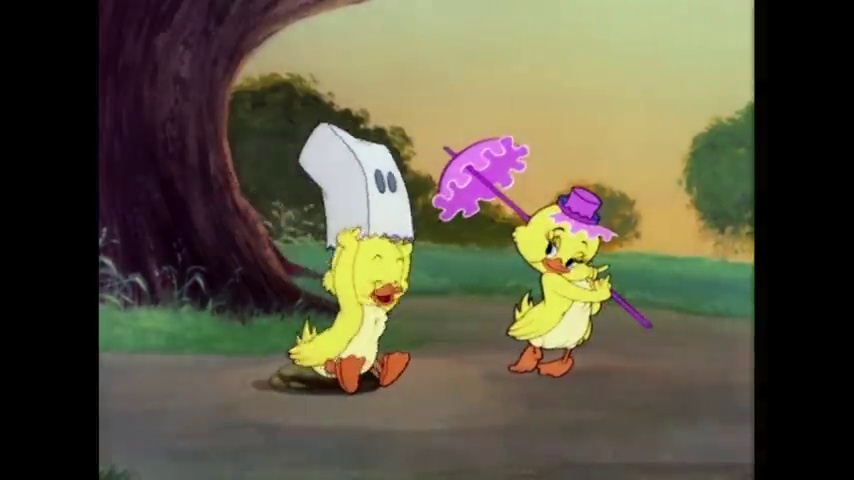
Portrait style: Cartoon Portrait